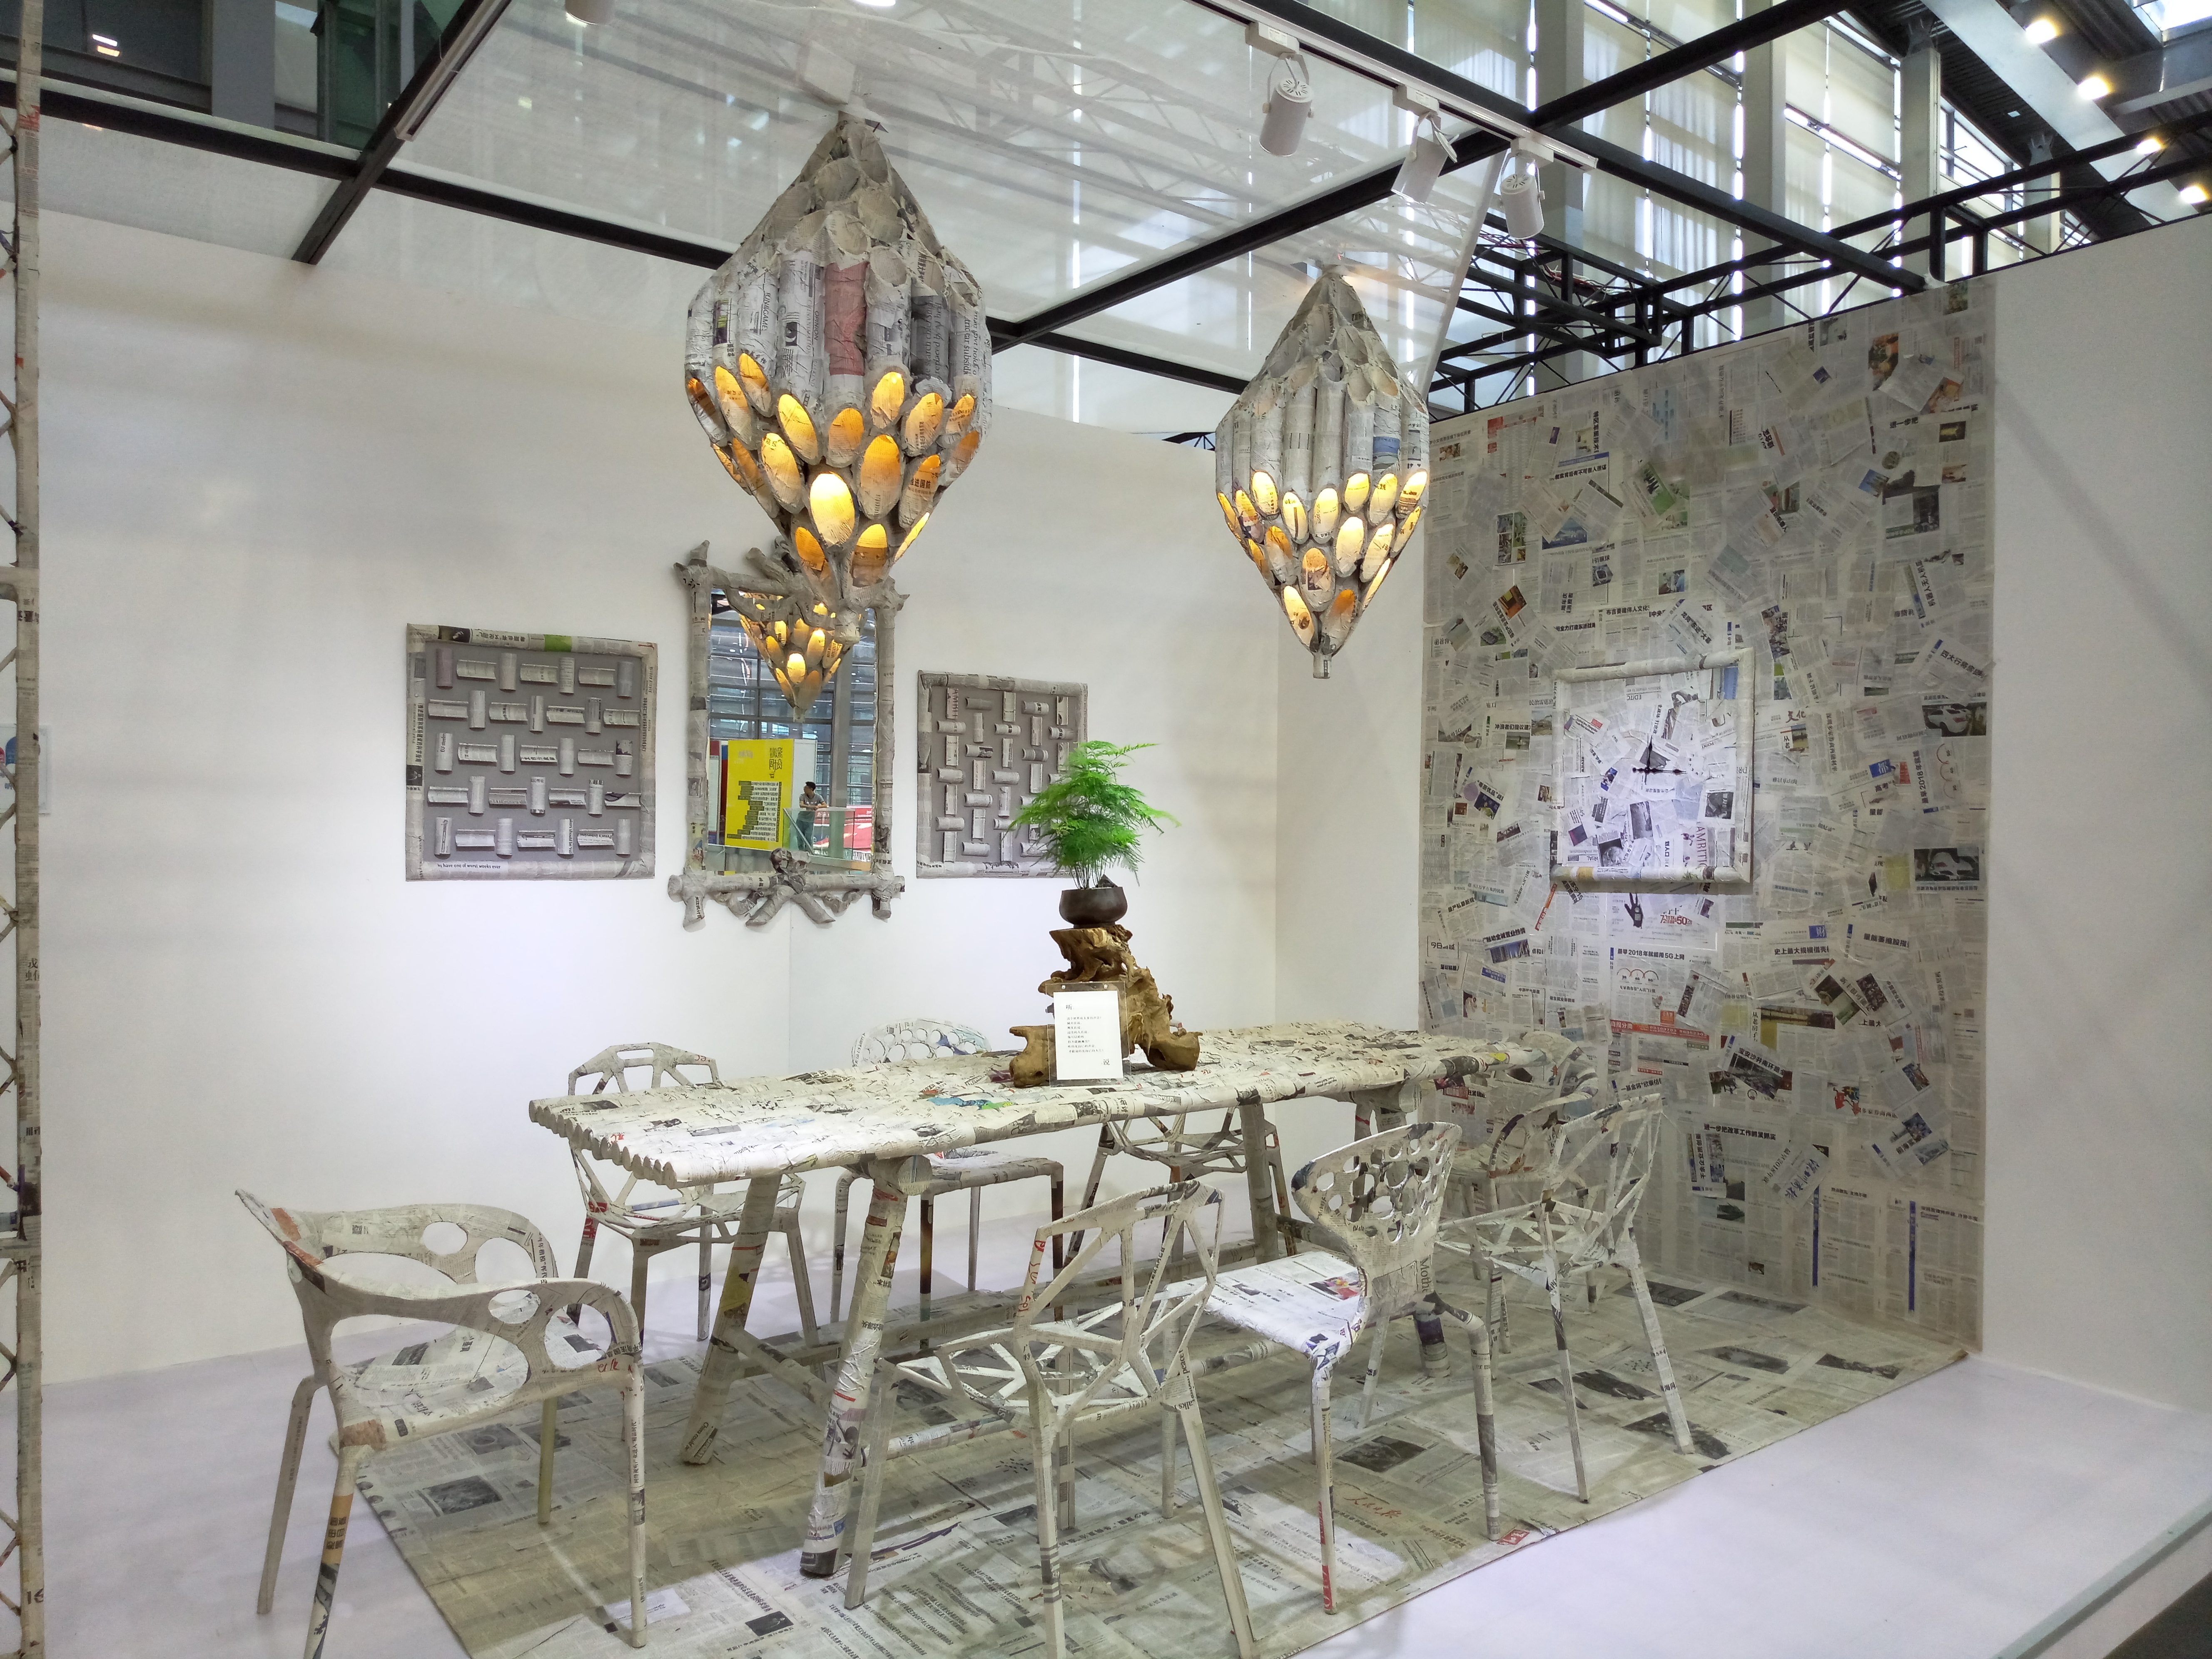
restaurant, home, cottage, property, room, interior design, home improvement, effect picture, design, estate, dining room